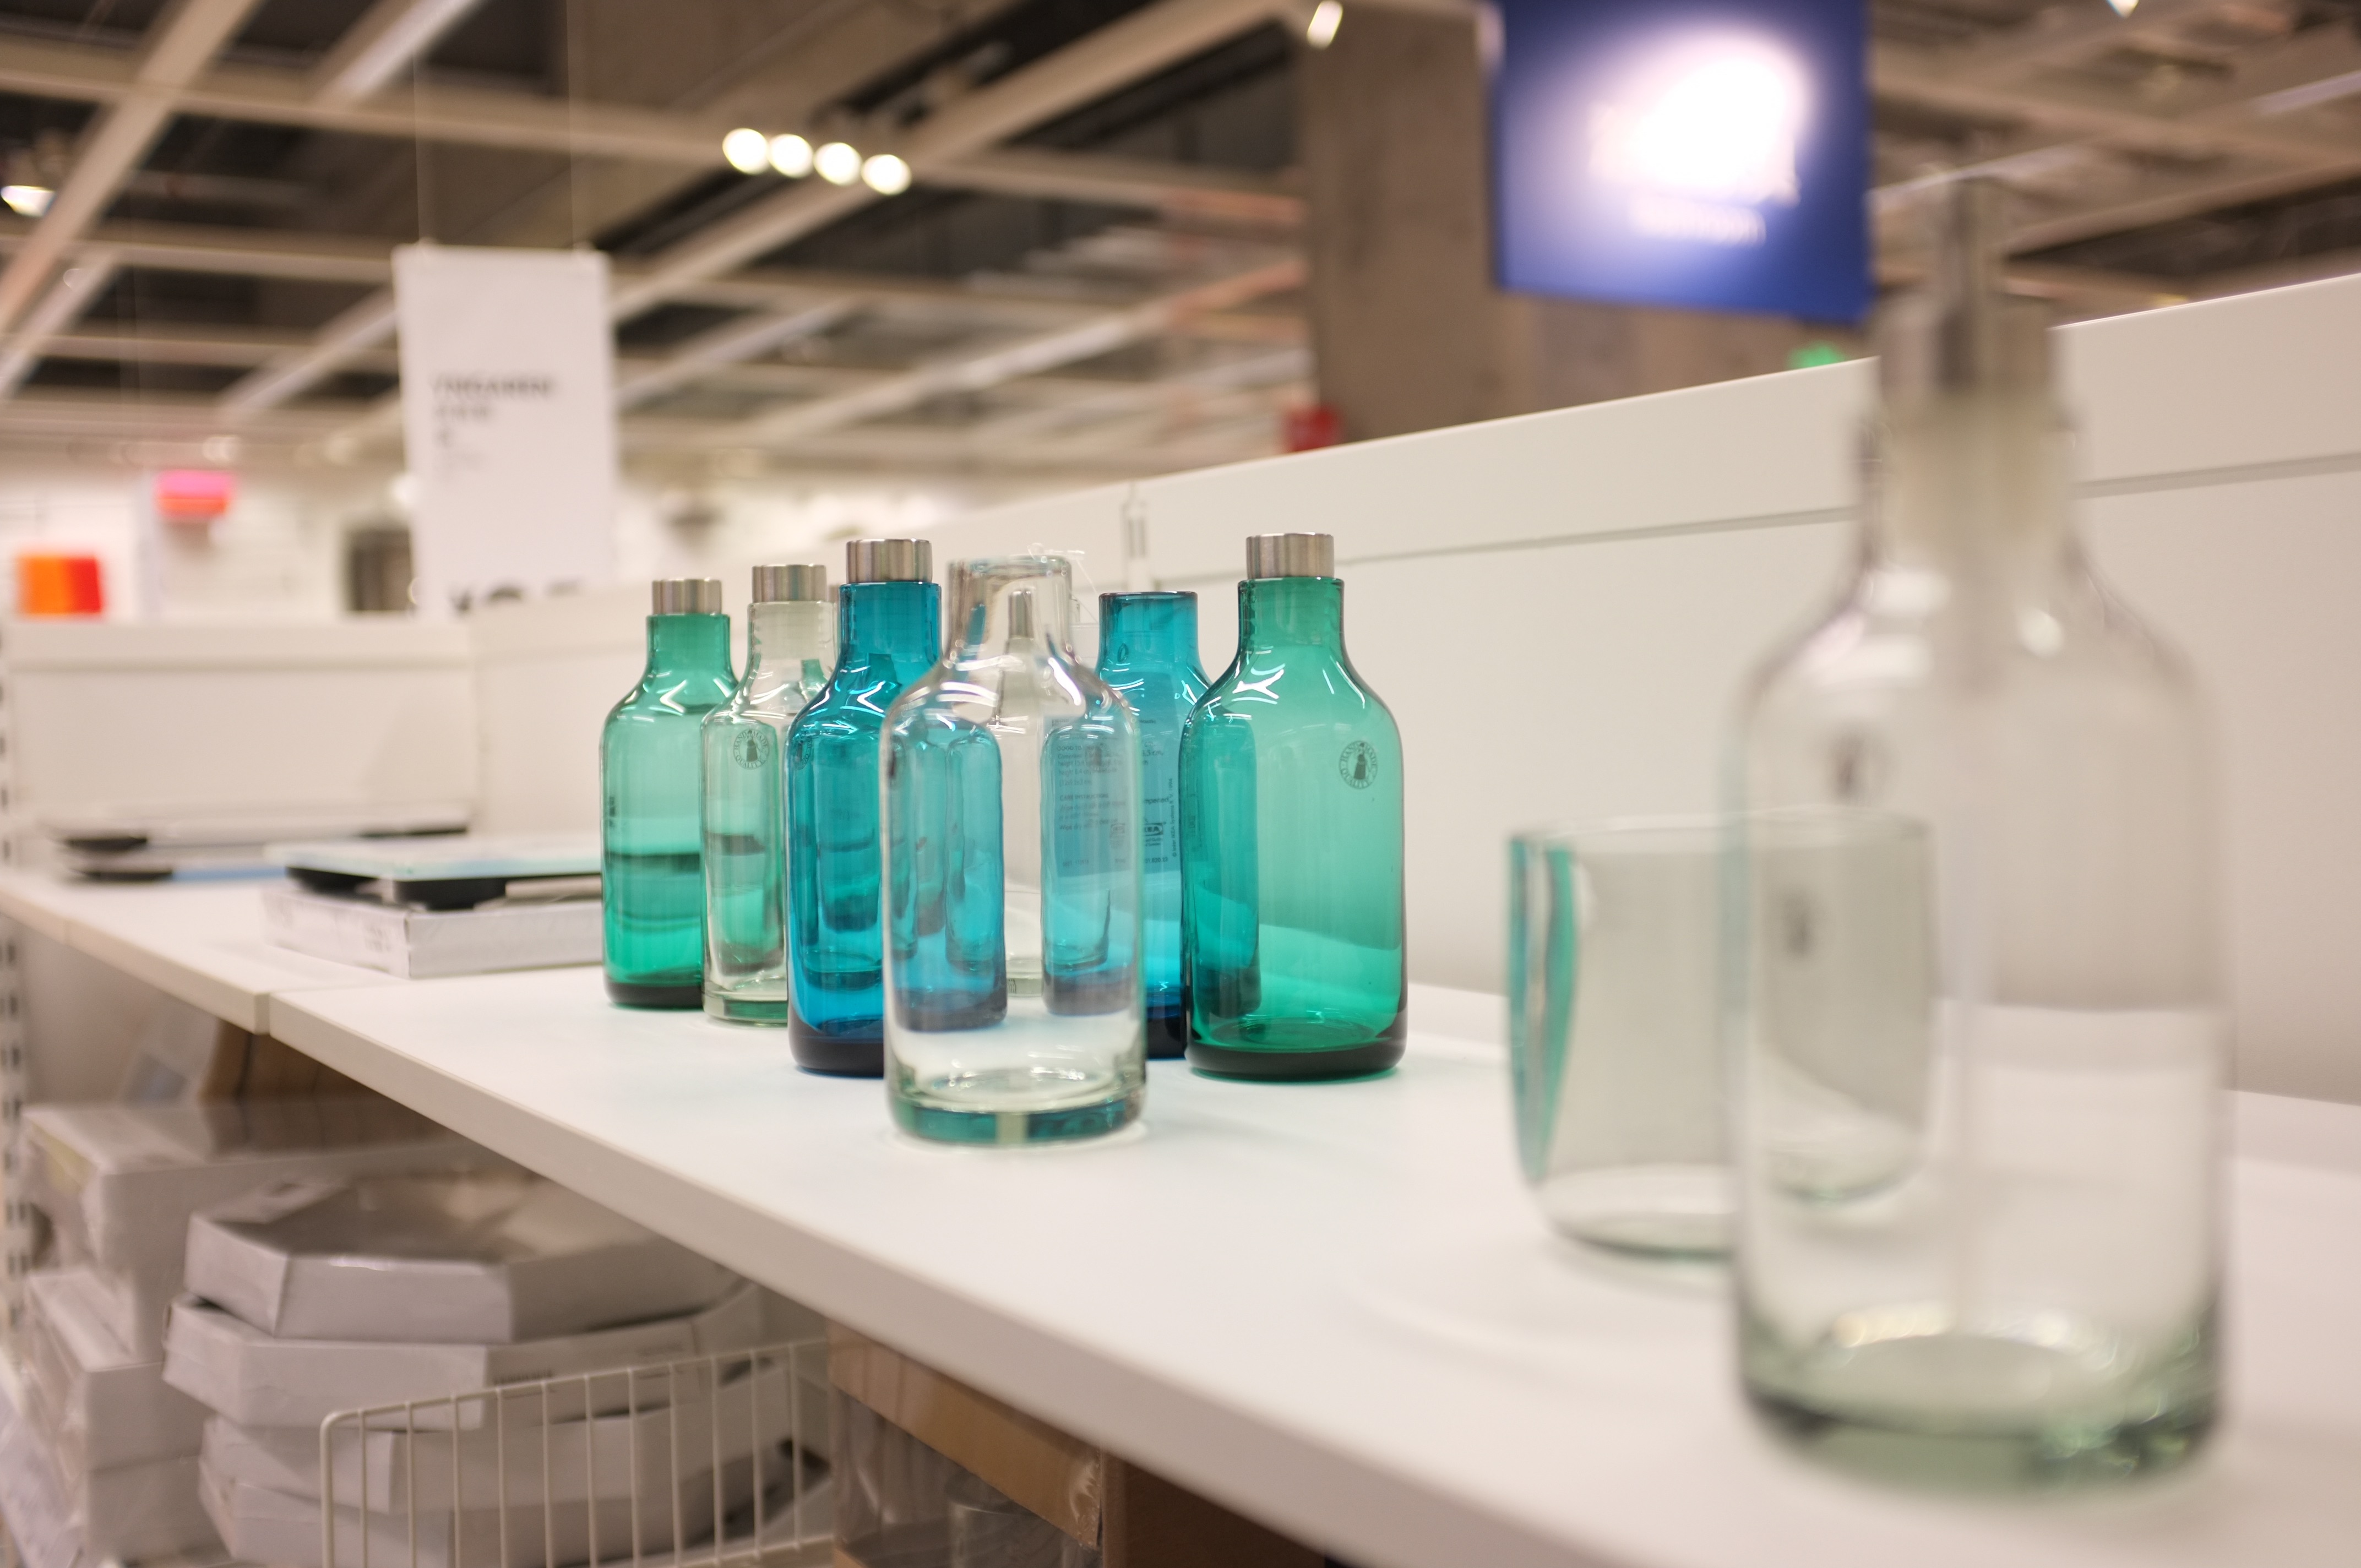
glass, bottle, room, product, laboratory, drinkware